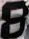
Number: 8